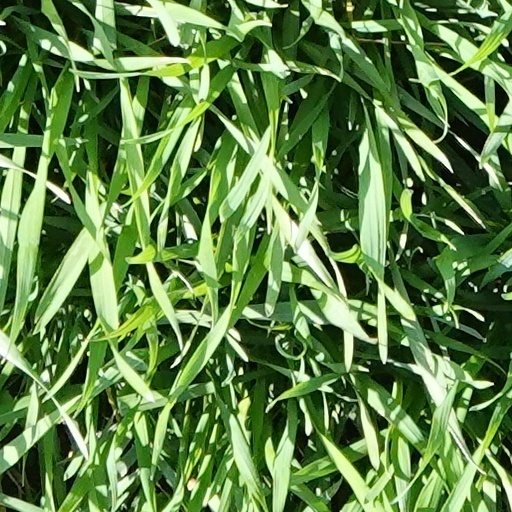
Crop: wheat